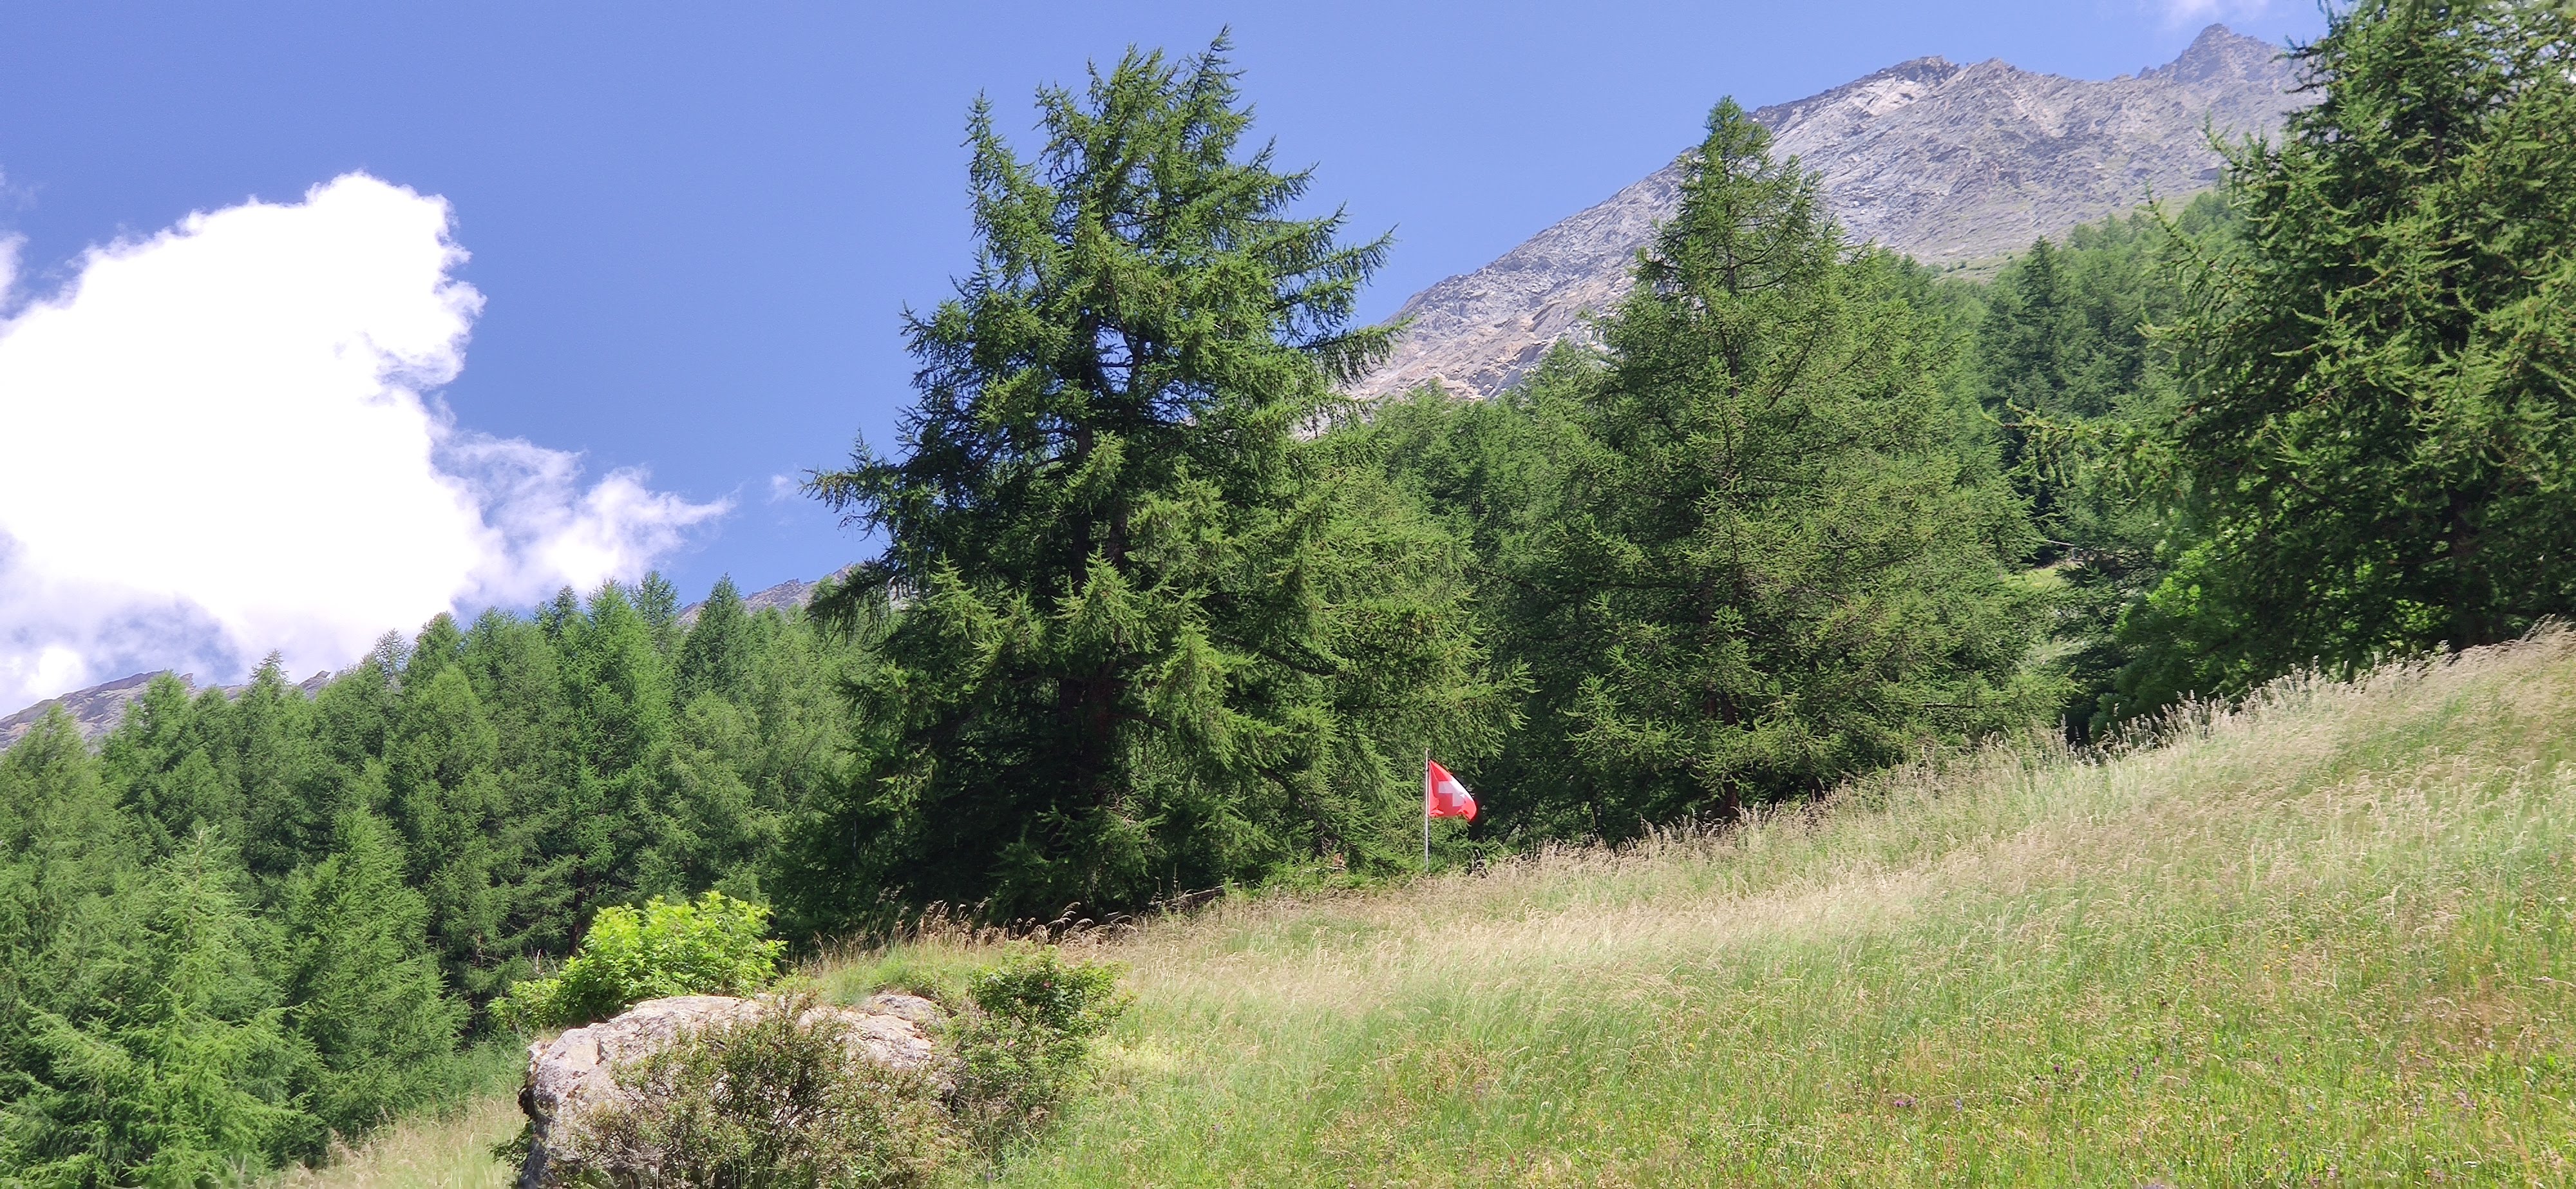
tree, meadow, summer, switzerland, plant, sky, mountain, plant community, cloud, natural landscape, larch, highland, slope, evergreen, grass, grassland, landscape, shrub, mountain range, grass family, spruce fir forest, forest, road, hill, temperate broadleaf and mixed forest, trail, pasture, valley, conifer, People in nature, hill station, fell, ridge, woodland, prairie, jungle, massif, subshrub, tropical and subtropical coniferous forests, dirt road, shrubland, temperate coniferous forest, chaparral, wildflower, cumulus, path, valdivian temperate rain forest, old growth forest, hiking, Northern hardwood forest, recreation, rock, walking, fir, pine, soil, pine family, adventure, spruce